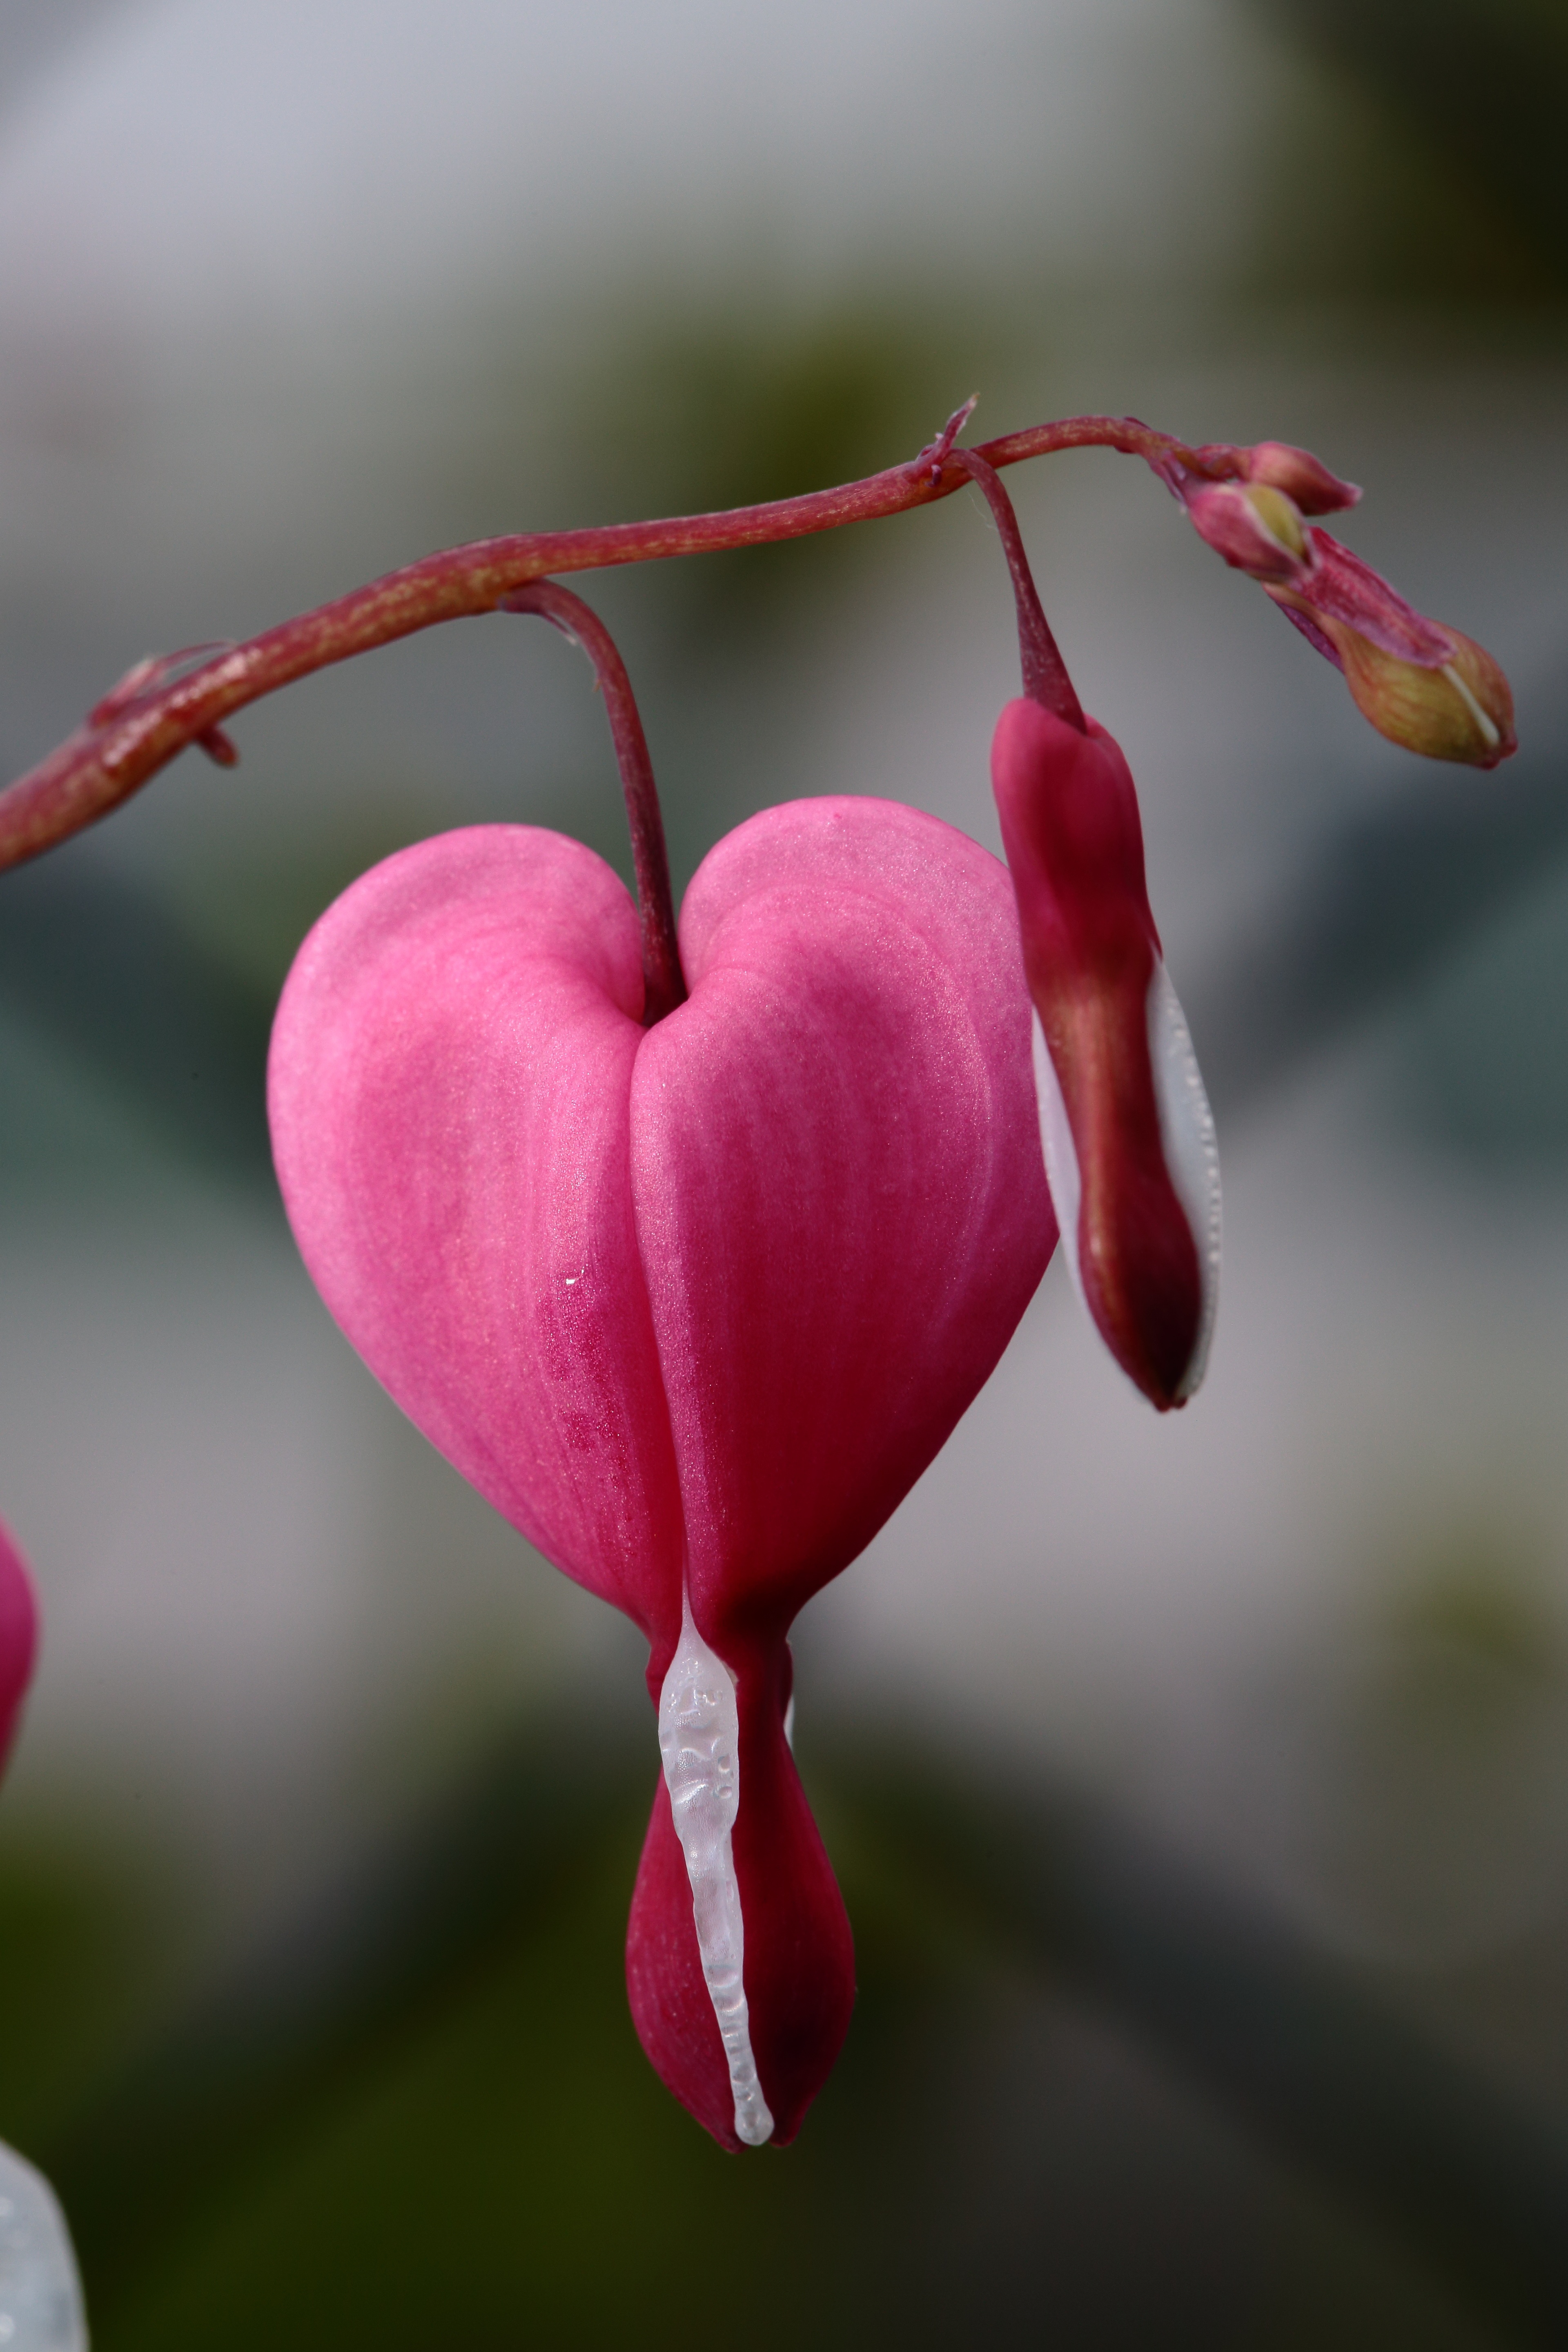
blossom, plant, leaf, flower, petal, heart, spring, red, botany, pink, flora, close up, detail, bud, bleeding, macro photography, flowering plant, plant stem, land plant